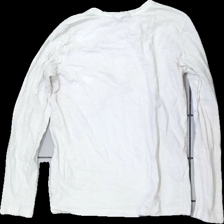
View: back
Type: Top
Category: Children
Brand: Kappahl
Colors: White
Material: 100% cotton
Cut: Regular
Size: 146
Season: All
Damage location: middle right
Damage 2 location: middle left
Price range: 50-100
Recommended usage: Reuse
Description: vit långärmad tröja